CrossFit Games

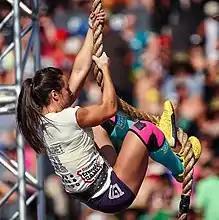
Camille Leblanc-Bazinet, 2014 Games Champion, doing a rope climb in the Thick 'n Quick event at the Games

Between 2009 and 2018, competitors qualified for the Games through participation at CrossFit Games regional events around the world. The top men and women from the Sectional in 2010, and the Open from 2011 to 2018, participated in the Regionals to qualify for the Games. There were 17 Regionals most years until 2015, when athletes from the 17 regions (later 18 regions) were funnelled into 8 or 9 Regional competitions. In 2011, the events in the Regionals were standardized.